Rentières

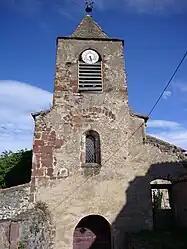
The church in Rentières

Rentières is a commune in the Puy-de-Dôme department in Auvergne in central France.